Myomere

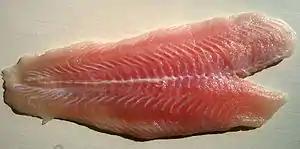
Fillet of iridescent shark showing the zig-zag of myomeres

Myomeres are overlapping "cones" of muscle fibers bound by connective tissue. The shape of myomeres varies by species. Myomeres are commonly zig-zaged, being stacks or lines of muscle fibers shaped like "V" (lancelets), "W" (fishes), or straight (tetrapods). Generally, cyclostome myomeres are arranged in vertical strips while those of jawed fishes are folded in a complex manner due to their derived nature and evolution of advanced swimming capability. Specifically, myomeres of elasmobranchs and eels are W-shaped, while the myomeres of tetrapods, such as mudpuppies, run vertically and do not display complex folding. Myomeres overlap each other in succession, meaning myomere activation also allows neighboring myomeres to activate. They are innervated by spinal nerves, which pass into each myomere.